Frederick V of Denmark

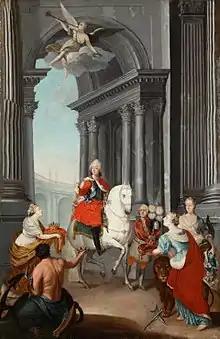
Denmark and Norway paying tribute to King Frederick V. Copy by Johann Friedrich Gerhard of a lost painting by Marcus Tucher, 1747.

After the wedding, the newlyweds initially took up residence at Charlottenborg Palace, a Baroque style residence of the Danish royal family located at Copenhagen's largest square, Kongens Nytorv. They lived there until, in 1745, they could move into the completed Prince's Mansion, a city mansion located just across the Frederiksholm's Canal from Christiansborg Palace, which was remodeled for them by the Danish architect and royal building master Nicolai Eigtved in the new Rococo style. Their home quickly became the setting for a lively and entertaining court which differed greatly from the rigid and heavy etiquette that prevailed at his parents' court at Christiansborg Palace.